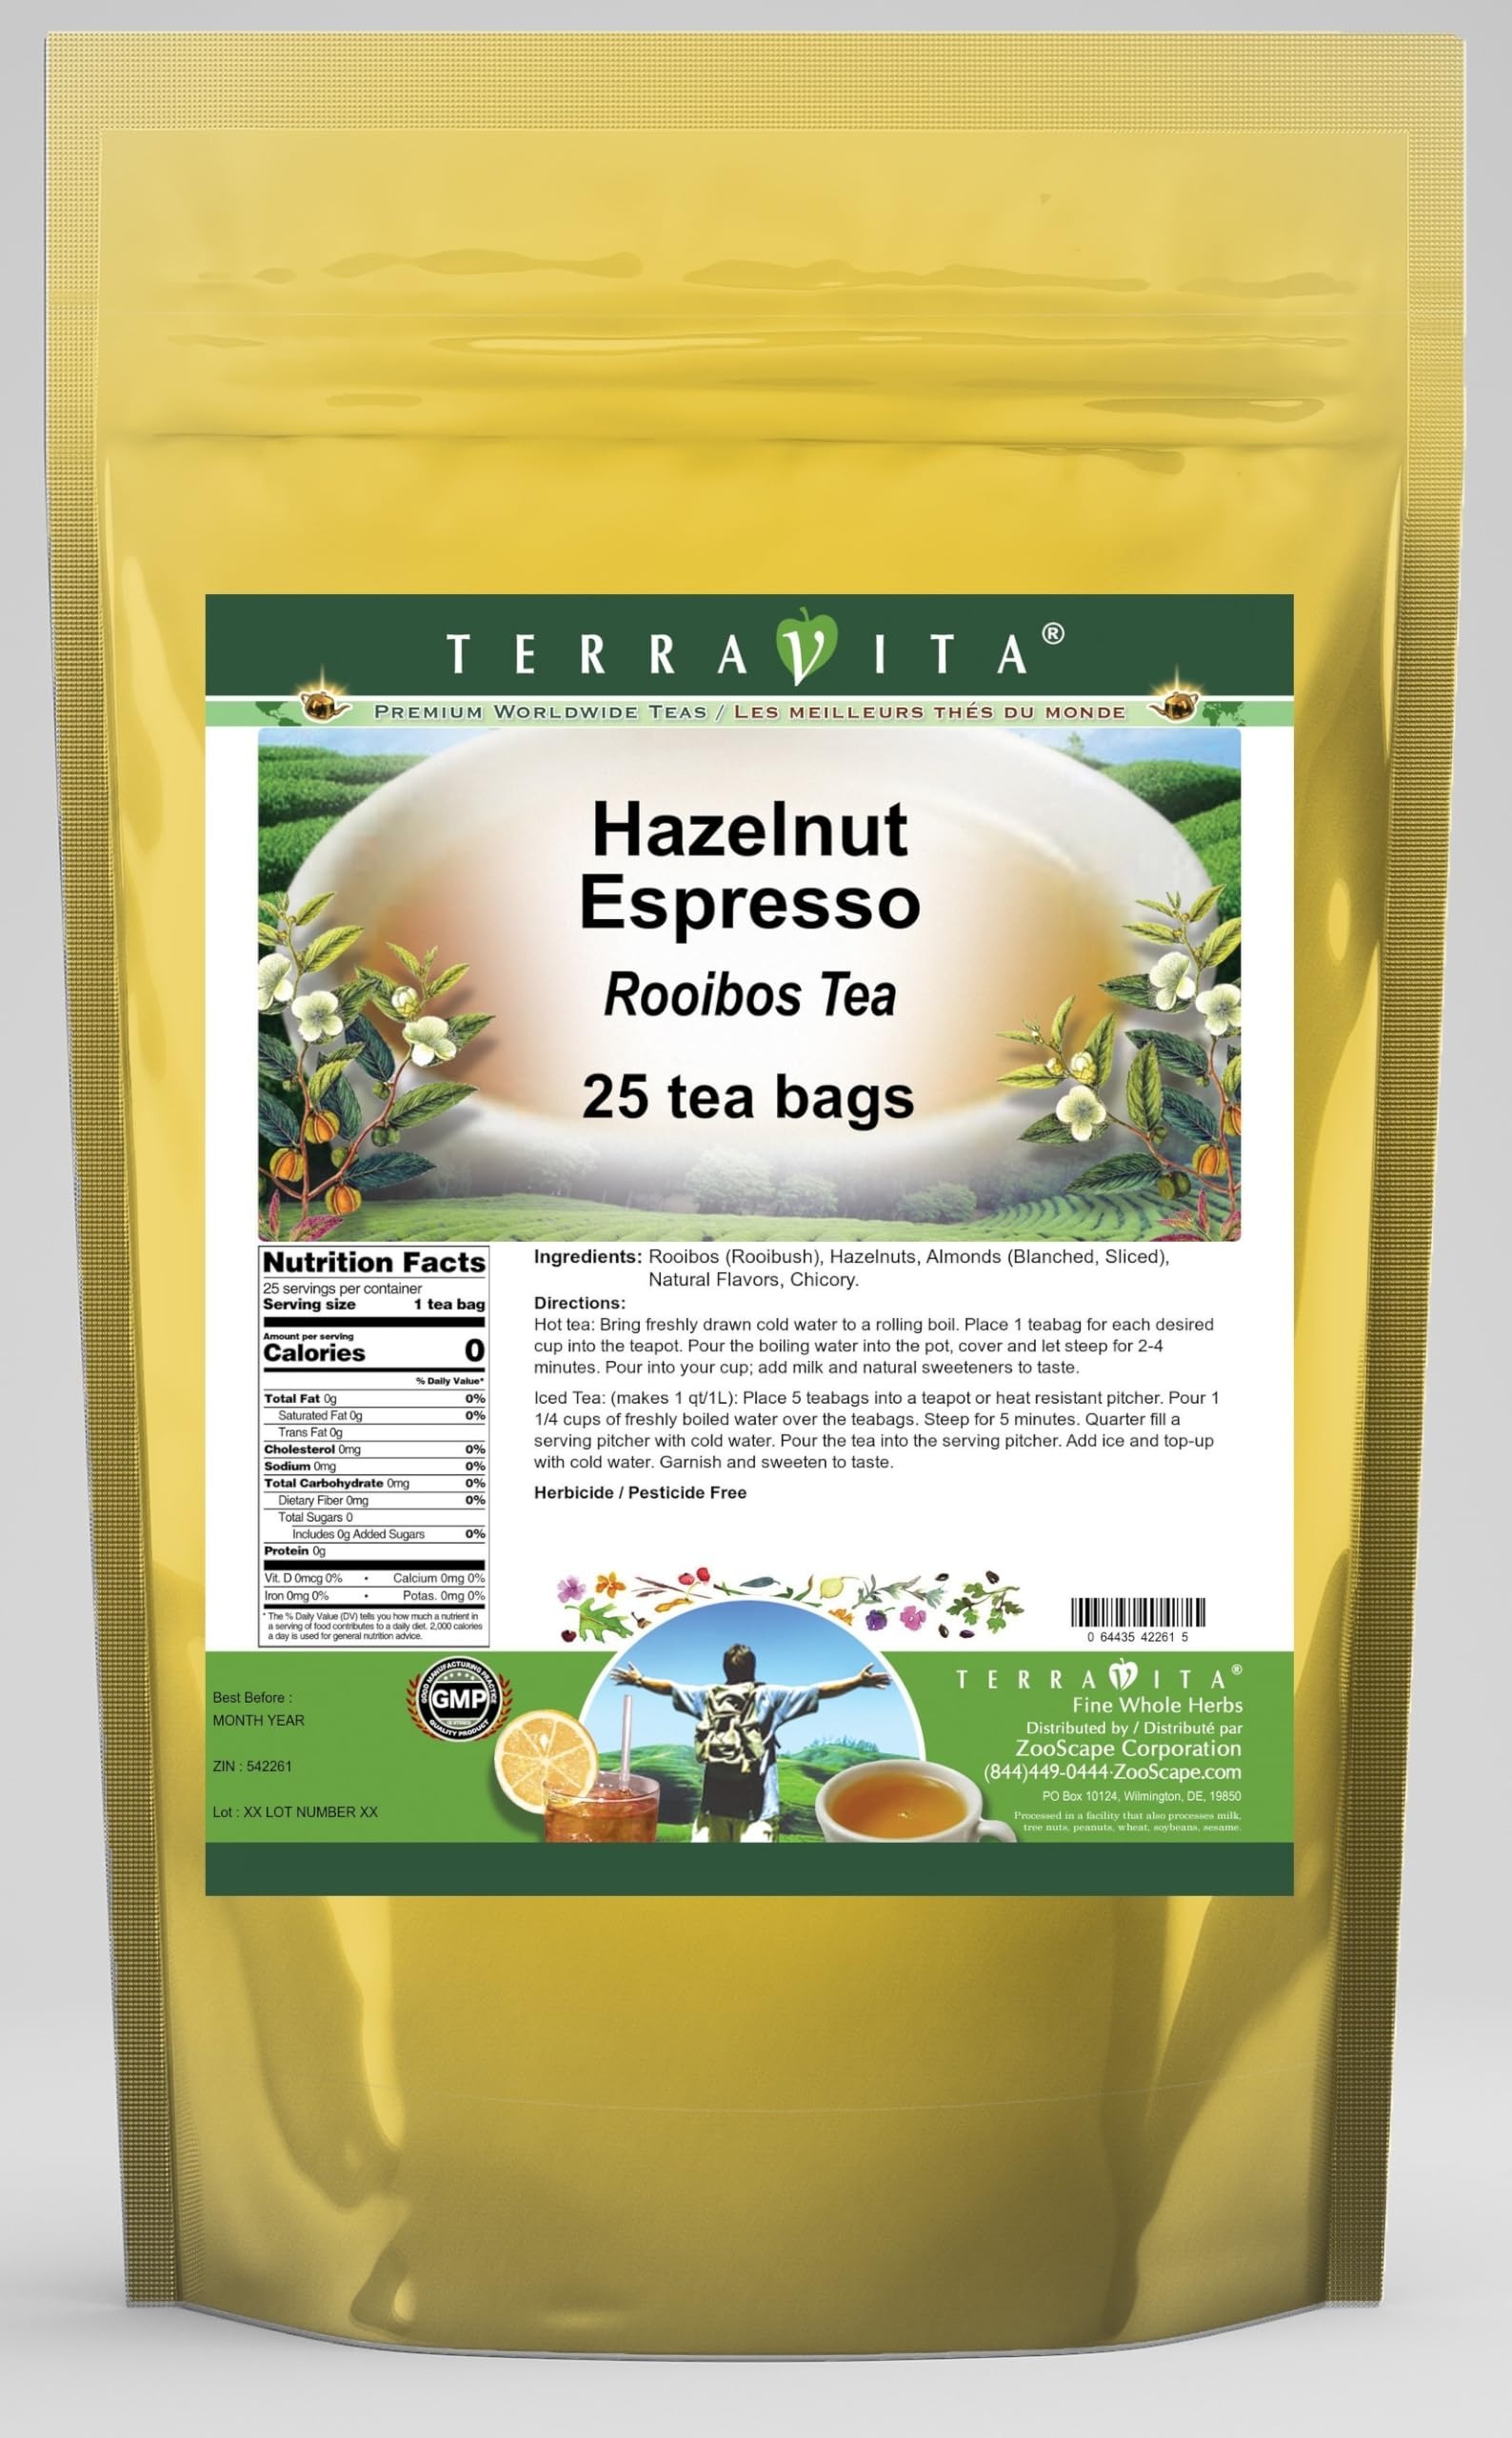
Item Name: Hazelnut Espresso Rooibos Tea (25 tea bags, ZIN: 542261)
Bullet Point 1: Our Hazelnut Espresso Rooibos Tea is a delightful flavored Rooibos tea with Hazelnuts, Chicory Root (Roasted) and Almonds that you will really enjoy! The unique Hazelnut Espresso aroma and taste is a delight! - Ingredients: Rooibos tea, Hazelnuts, Chicory Root (Roasted), Almonds and Natural Hazelnut Espresso Flavor.
Bullet Point 2: No fillers.
Bullet Point 3: Manufacturer: TerraVita
Bullet Point 4: Size: 25 tea bags
Bullet Point 5: Rooibos Tea Bags - Packed in a convenient upright pouch!
Product Description: Our Hazelnut Espresso Rooibos Tea is a delightful flavored Rooibos tea with Hazelnuts, Chicory Root (Roasted) and Almonds that you will really enjoy! The unique Hazelnut Espresso aroma and taste is a delight! - Ingredients: Rooibos tea, Hazelnuts, Chicory Root (Roasted), Almonds and Natural Hazelnut Espresso Flavor. - Hot tea brewing method: Bring freshly drawn cold water to a rolling boil. Place 1 teabag for each desired cup into the teapot. Pour the boiling water into the pot, cover and let steep for 2-4 minutes. Pour into your cup; add milk and natural sweeteners to taste. - Iced tea brewing method: (to make 1 liter/quart): Place 5 teabags into a teapot or heat resistant pitcher. Pour 1 1/4 cups of freshly boiled water over the teabags. Steep for 5 minutes. Quarter fill a serving pitcher with cold water. Pour the tea into the serving pitcher. Add ice and top-up with cold water. Garnish and sweeten to taste. - TerraVita is an exclusive line of premium-quality, natural source products that use only the finest, purest and most potent ingredients found around the world. TerraVita is hallmarked by the highest possible standards of purity, potency, stability and freshness. All of our products are prepared with the highest elements of quality control, from raw materials through the entire manufacturing process, up to and including the moment that the bottles or bags are sealed for freshness and shipped out to you. Our highest possible standards are certified by independent laboratories and backed by our personal guarantee. - TerraVita exists to meet and ensure your family's health and wellness without the harmful effects of chemicals and health products. We strive to make all of our products affordable and reliable and are constantly searching the market to maintain our aff
Value: 25.0
Unit: Count

Price: 18.47